List of birds of Yellowstone National Park

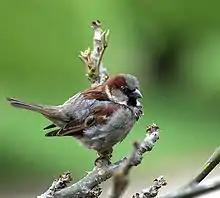
House sparrow

In general, Old World sparrows tend to be small plump brownish or grayish birds with short tails and short powerful beaks. Sparrows are seed eaters, but they also consume small insects. One species has been recorded in Yellowstone.